Durban

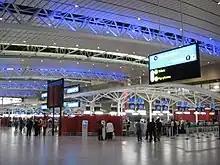
King Shaka International Airport

King Shaka International Airport services both domestic and international flights, with regularly scheduled services to Dubai, Doha, Istanbul, Harare, Manzini & Gaborone as well as eight domestic destinations. The airport's position forms part of the Golden Triangle between Johannesburg and Cape Town, which is important for convenient travel and trade between these three major South African cities. The airport opened in May 2010. King Shaka International Airport handled 6.1 million passengers in 2019/2020, up 1.8 percent from 2018/2019. King Shaka International was constructed at La Mercy, about north of central Durban. All operations at Durban International Airport have been transferred to King Shaka International as of 1 May 2010, with plans for flights to Hong Kong, Singapore, Mumbai, Kigali, Luanda, Lilongwe and Nairobi.